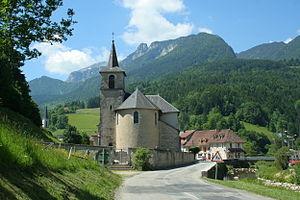
Saint-Pierre d'Entremont
Saint-Pierre-d'Entremont est une commune française située dans le département de la Savoie, en région Auvergne-Rhône-Alpes.